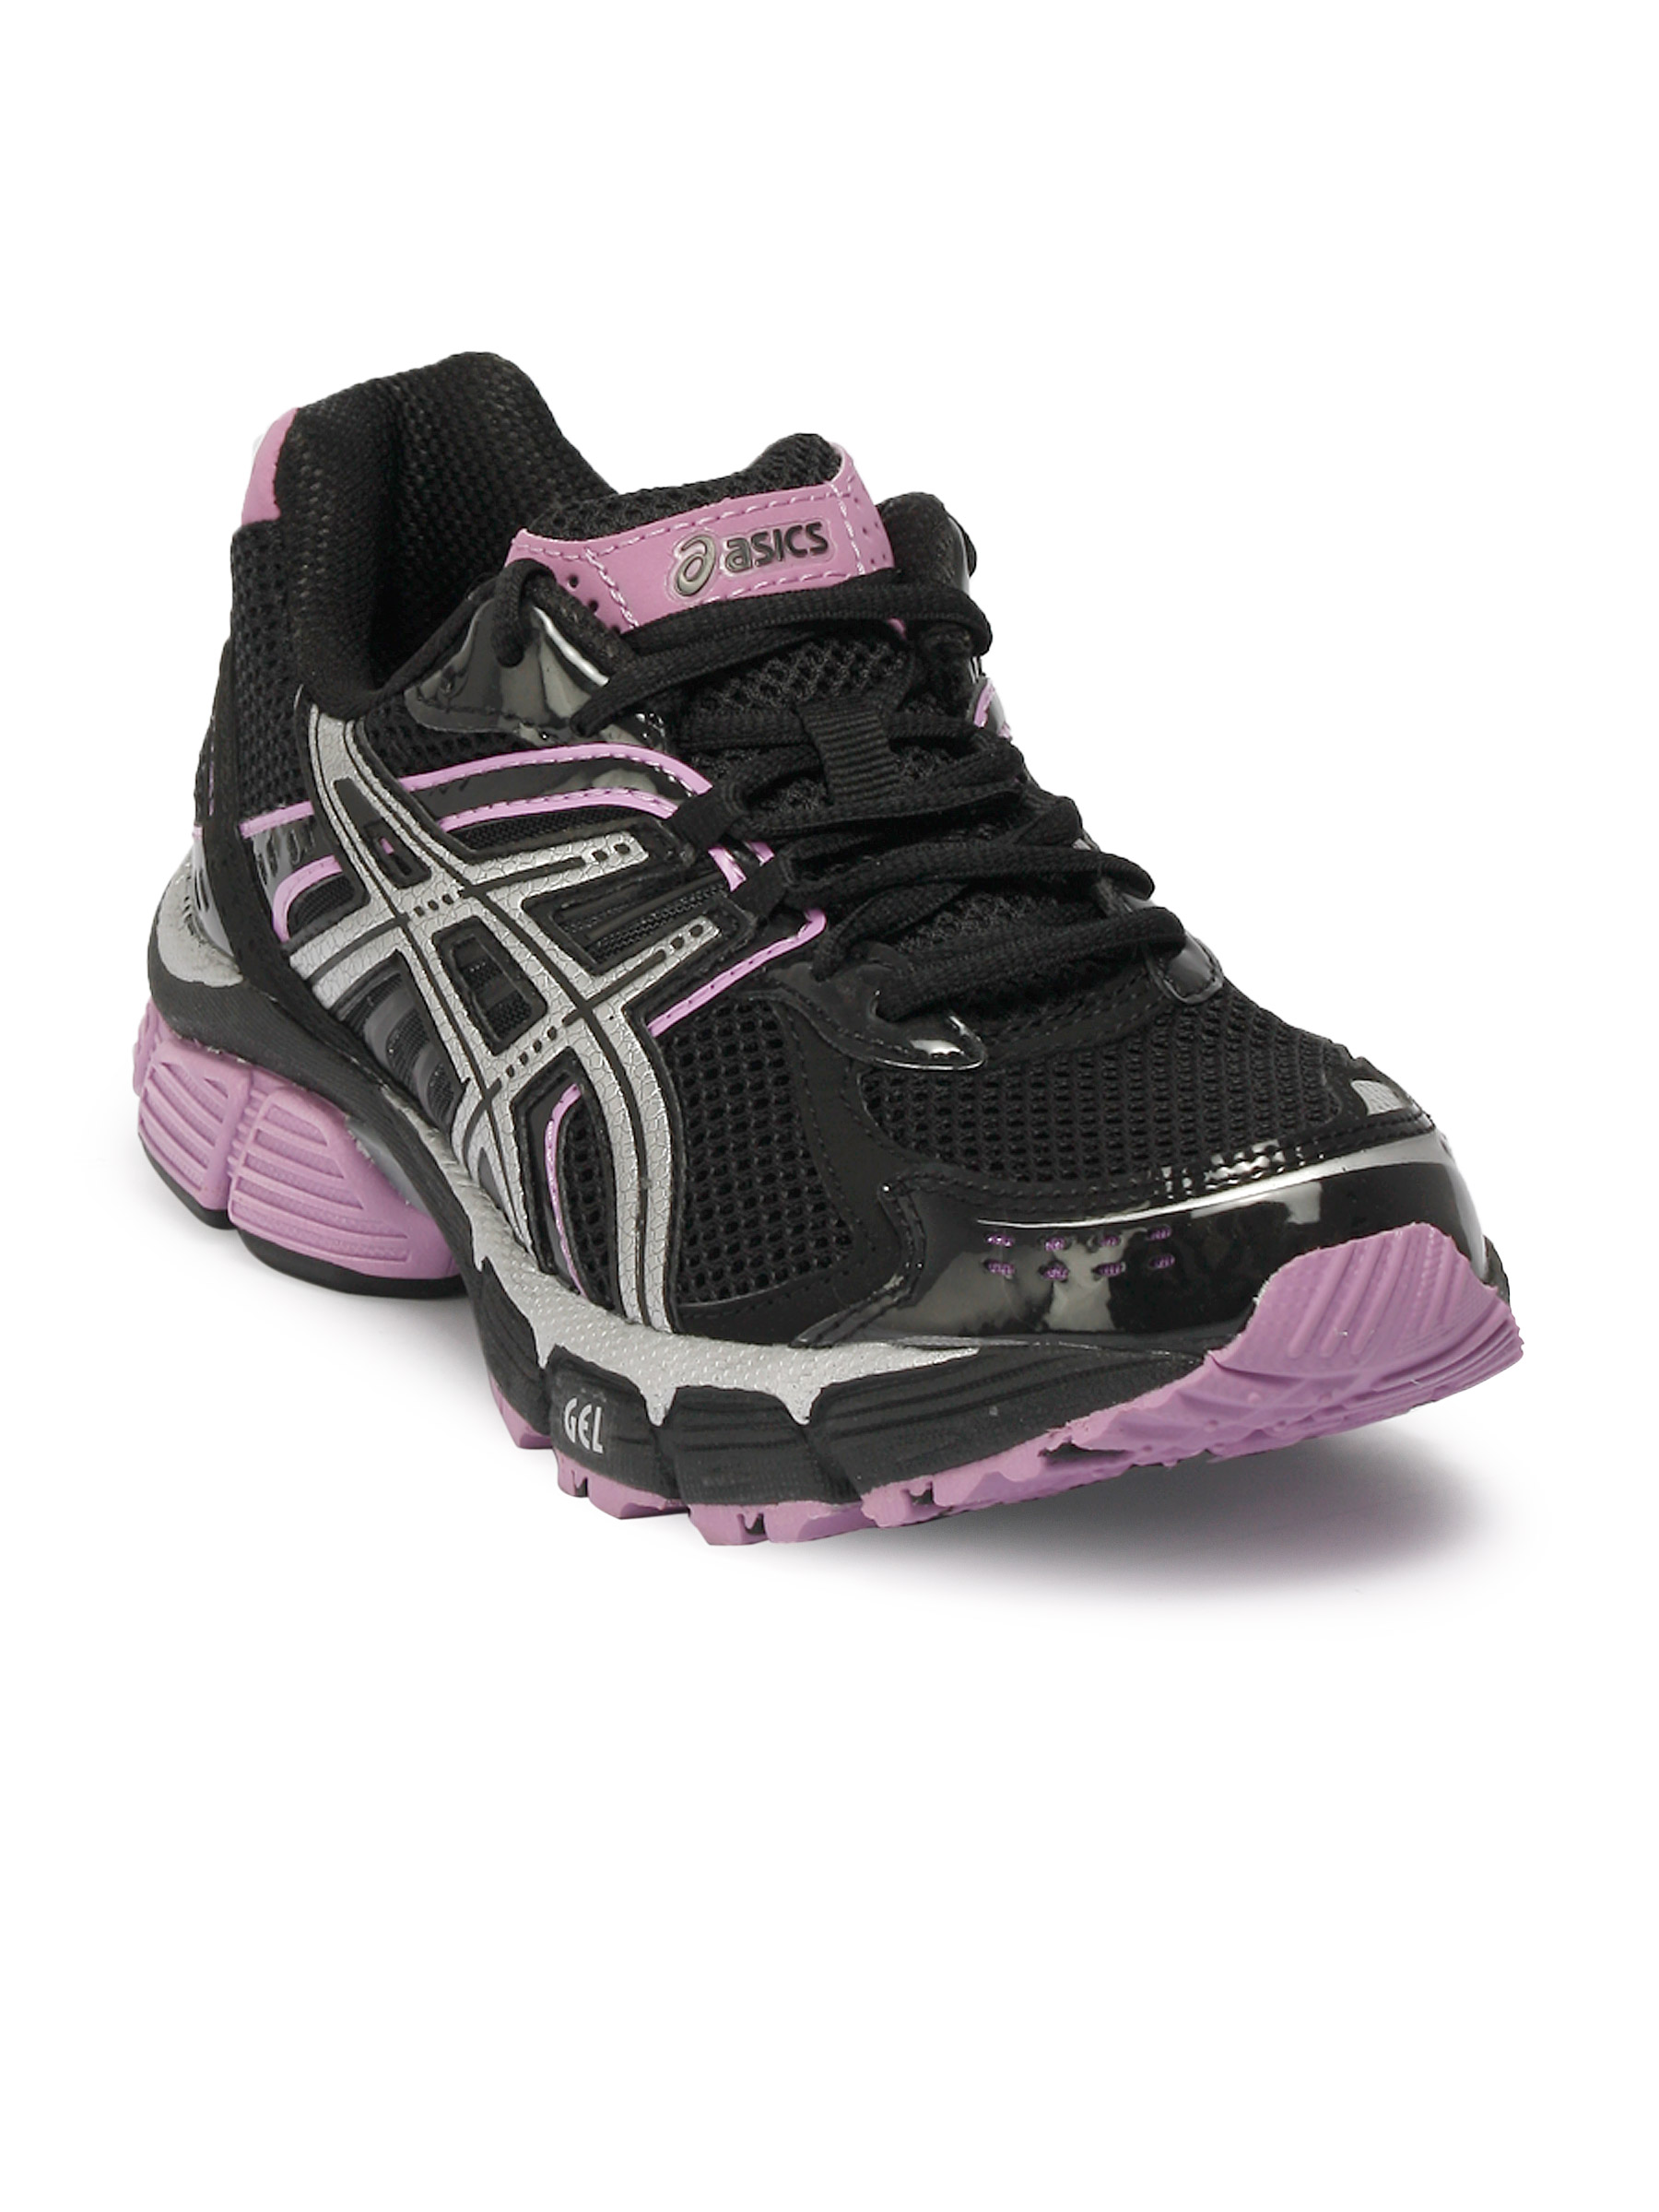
ASICS Women Gel Pulse 3 Running Black Sports Shoes
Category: Footwear / Shoes / Sports Shoes
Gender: Women
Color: Black
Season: Fall 2011
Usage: Sports